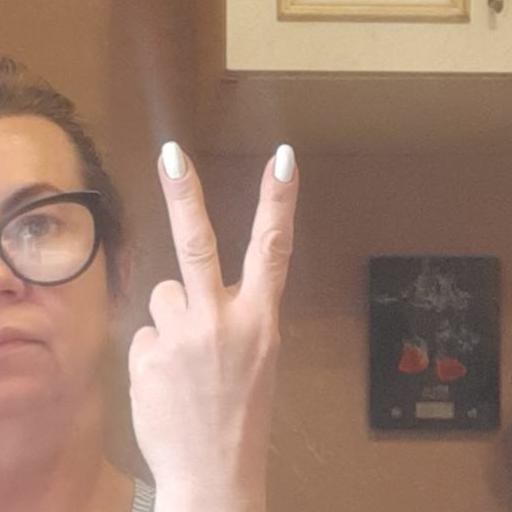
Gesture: peace_inverted